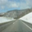
Label: road